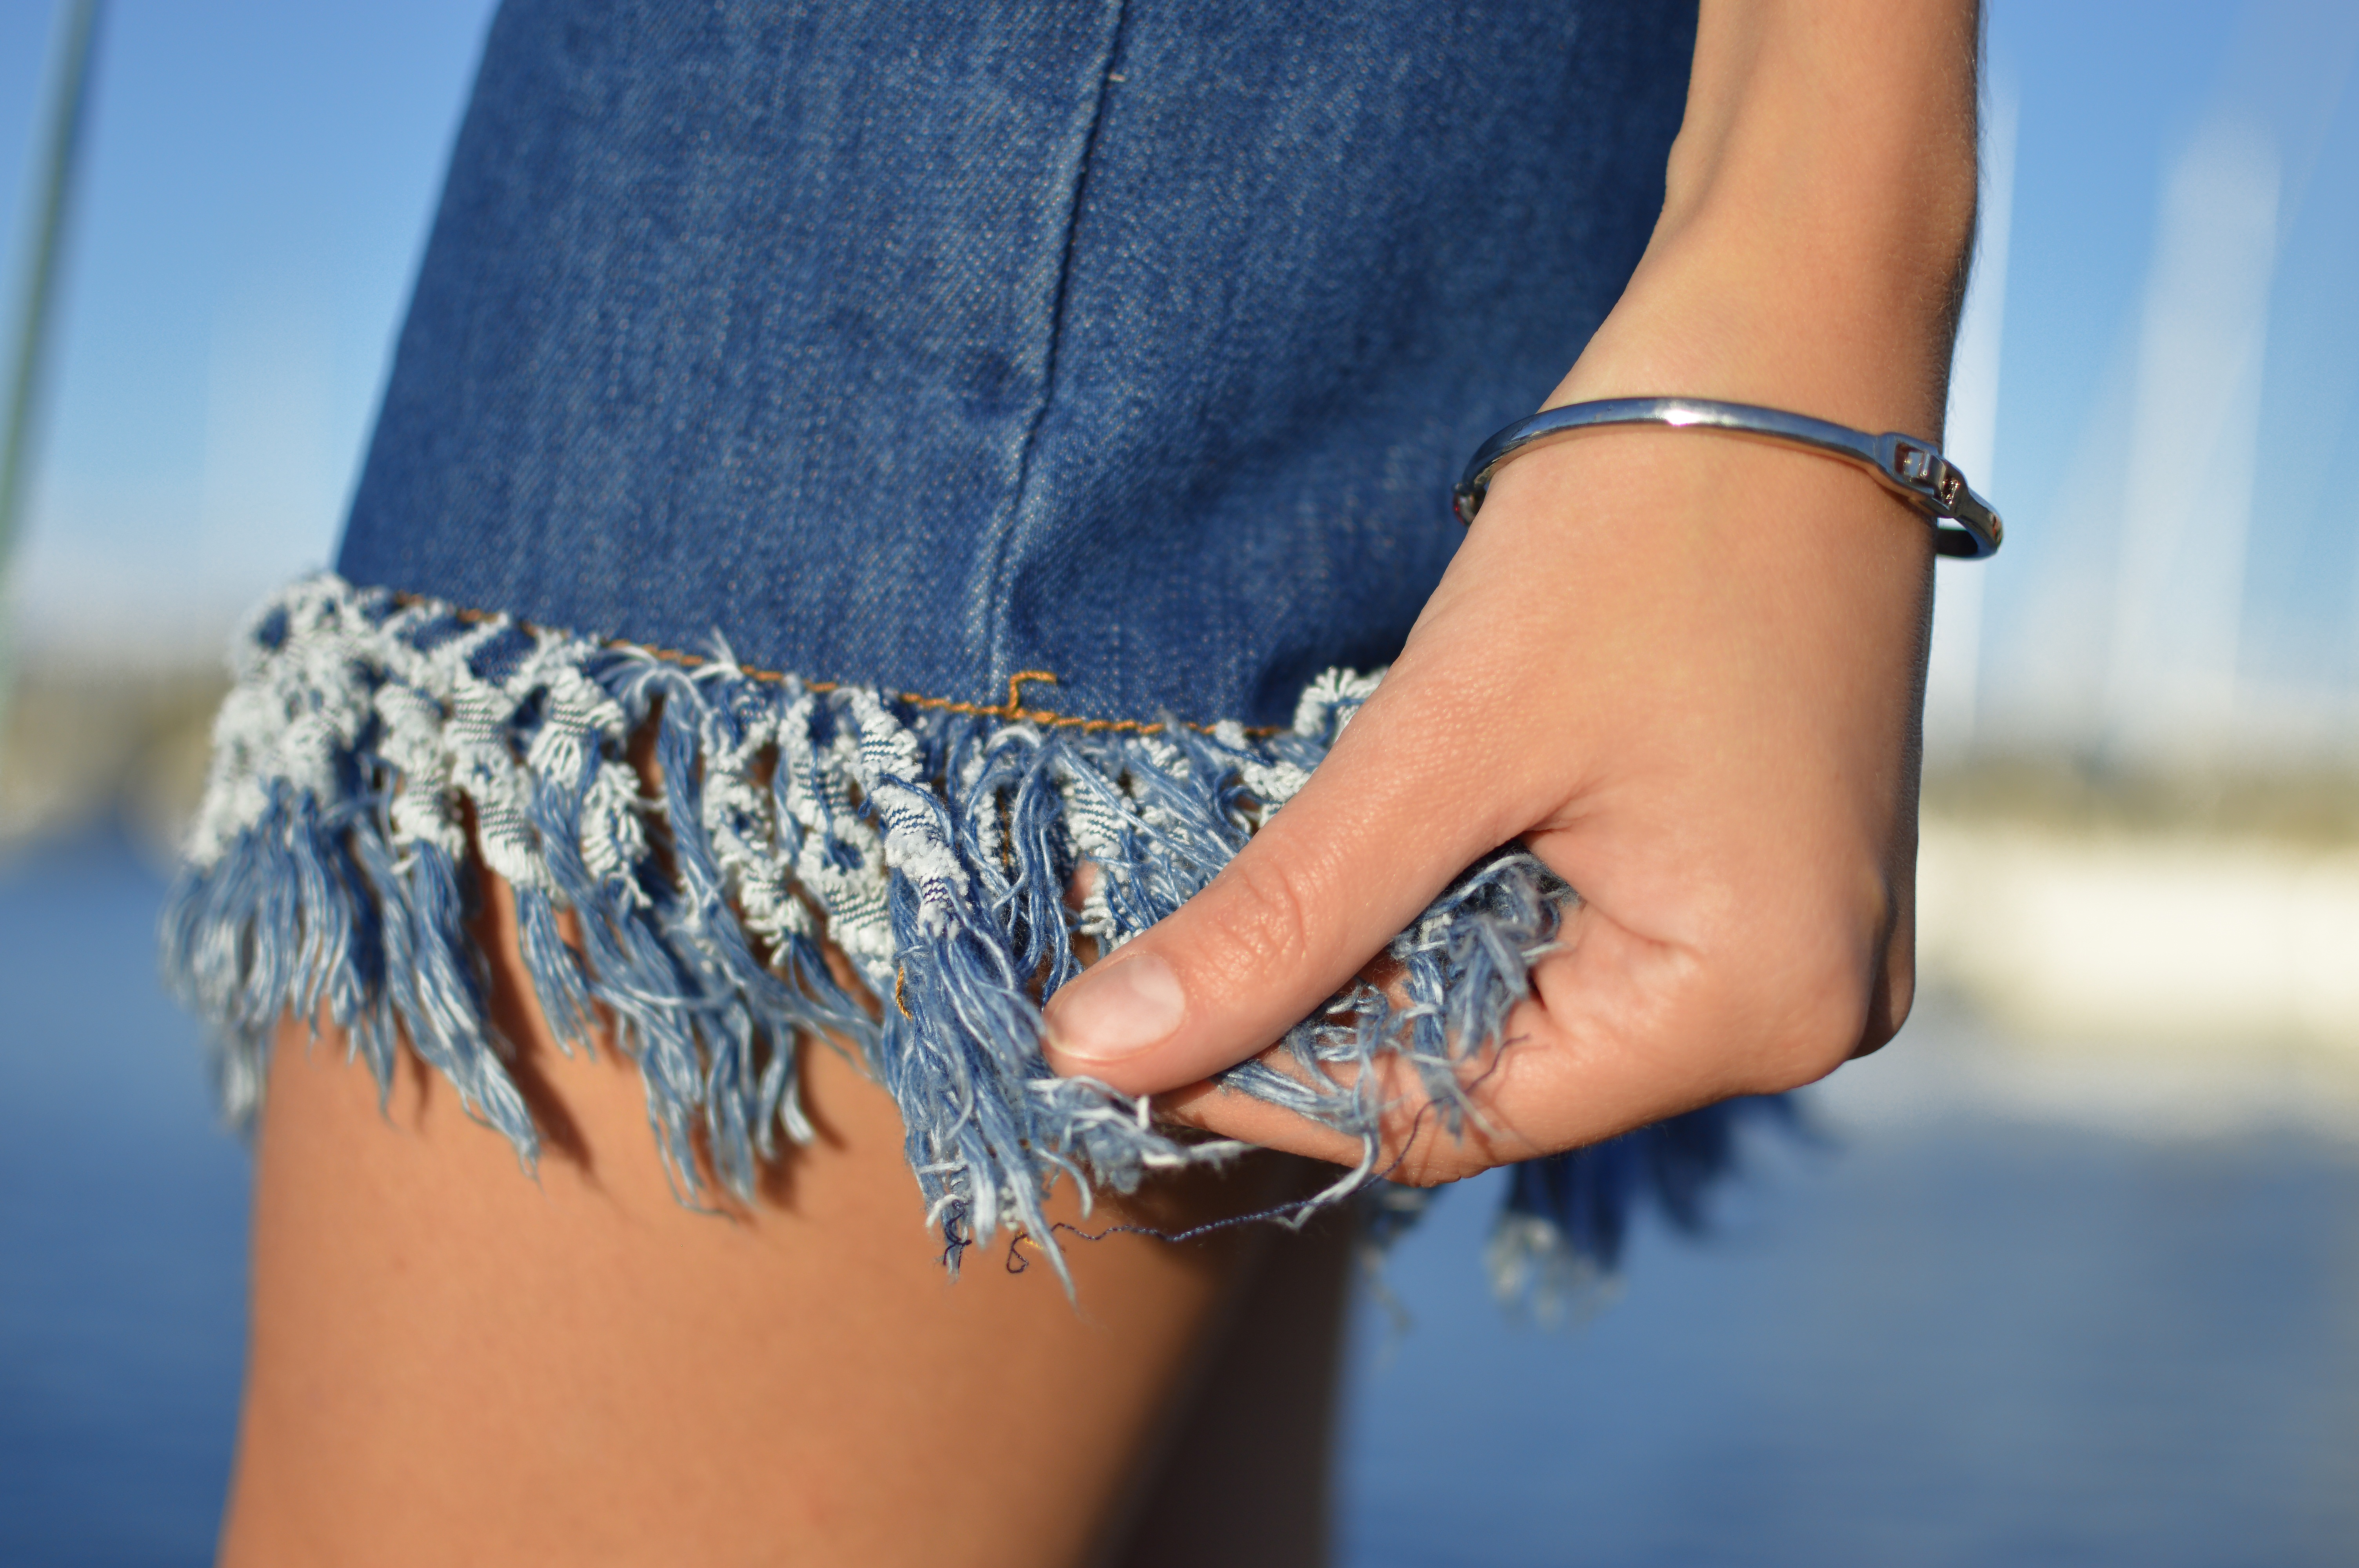
hand, leg, pattern, finger, spring, fashion, blue, clothing, arm, dress, footwear, fashion accessory